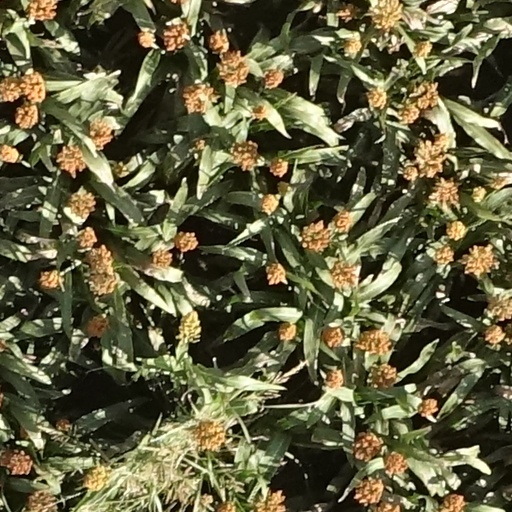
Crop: sorghum